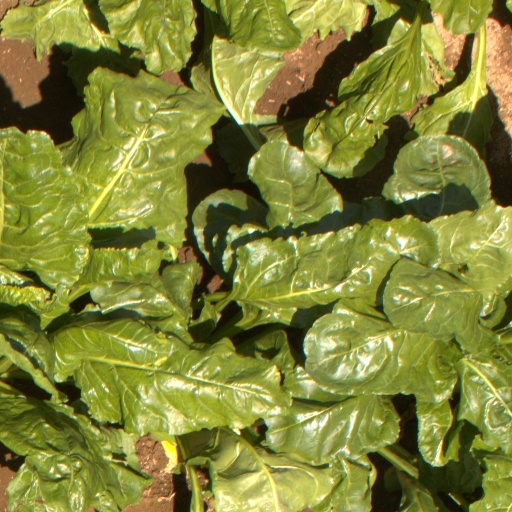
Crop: sugar beet